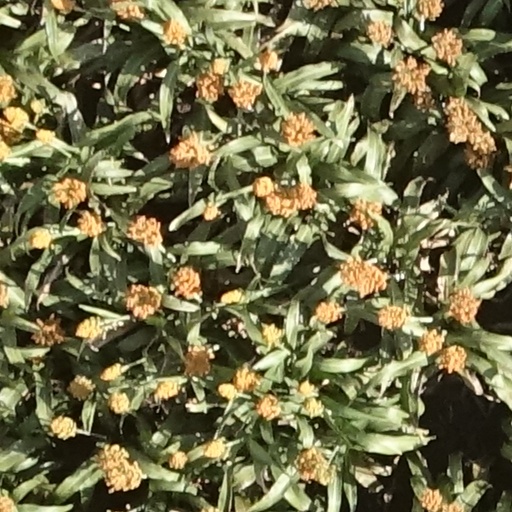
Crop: sorghum